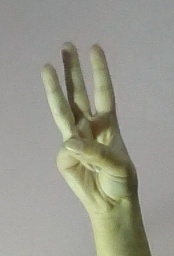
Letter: thaa